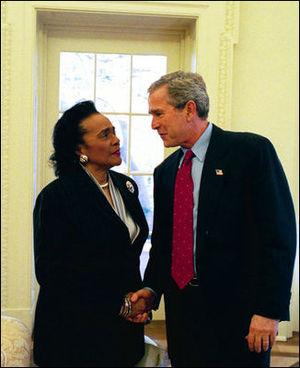
George W. Bush et Coretta Scott King, le 25 février 2004 à la Maison Blanche.
Coretta Scott King est une militante américaine du mouvement des droits civiques ainsi que l'épouse du pasteur Martin Luther King. Après l'assassinat de son époux en 1968, elle fonde le King Center for Nonviolent Social Change à Atlanta, en Géorgie, pour continuer et célébrer son travail pour les droits civiques.